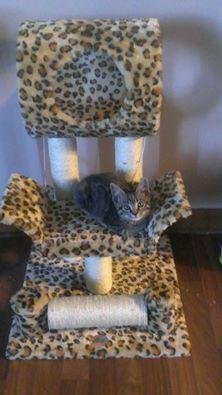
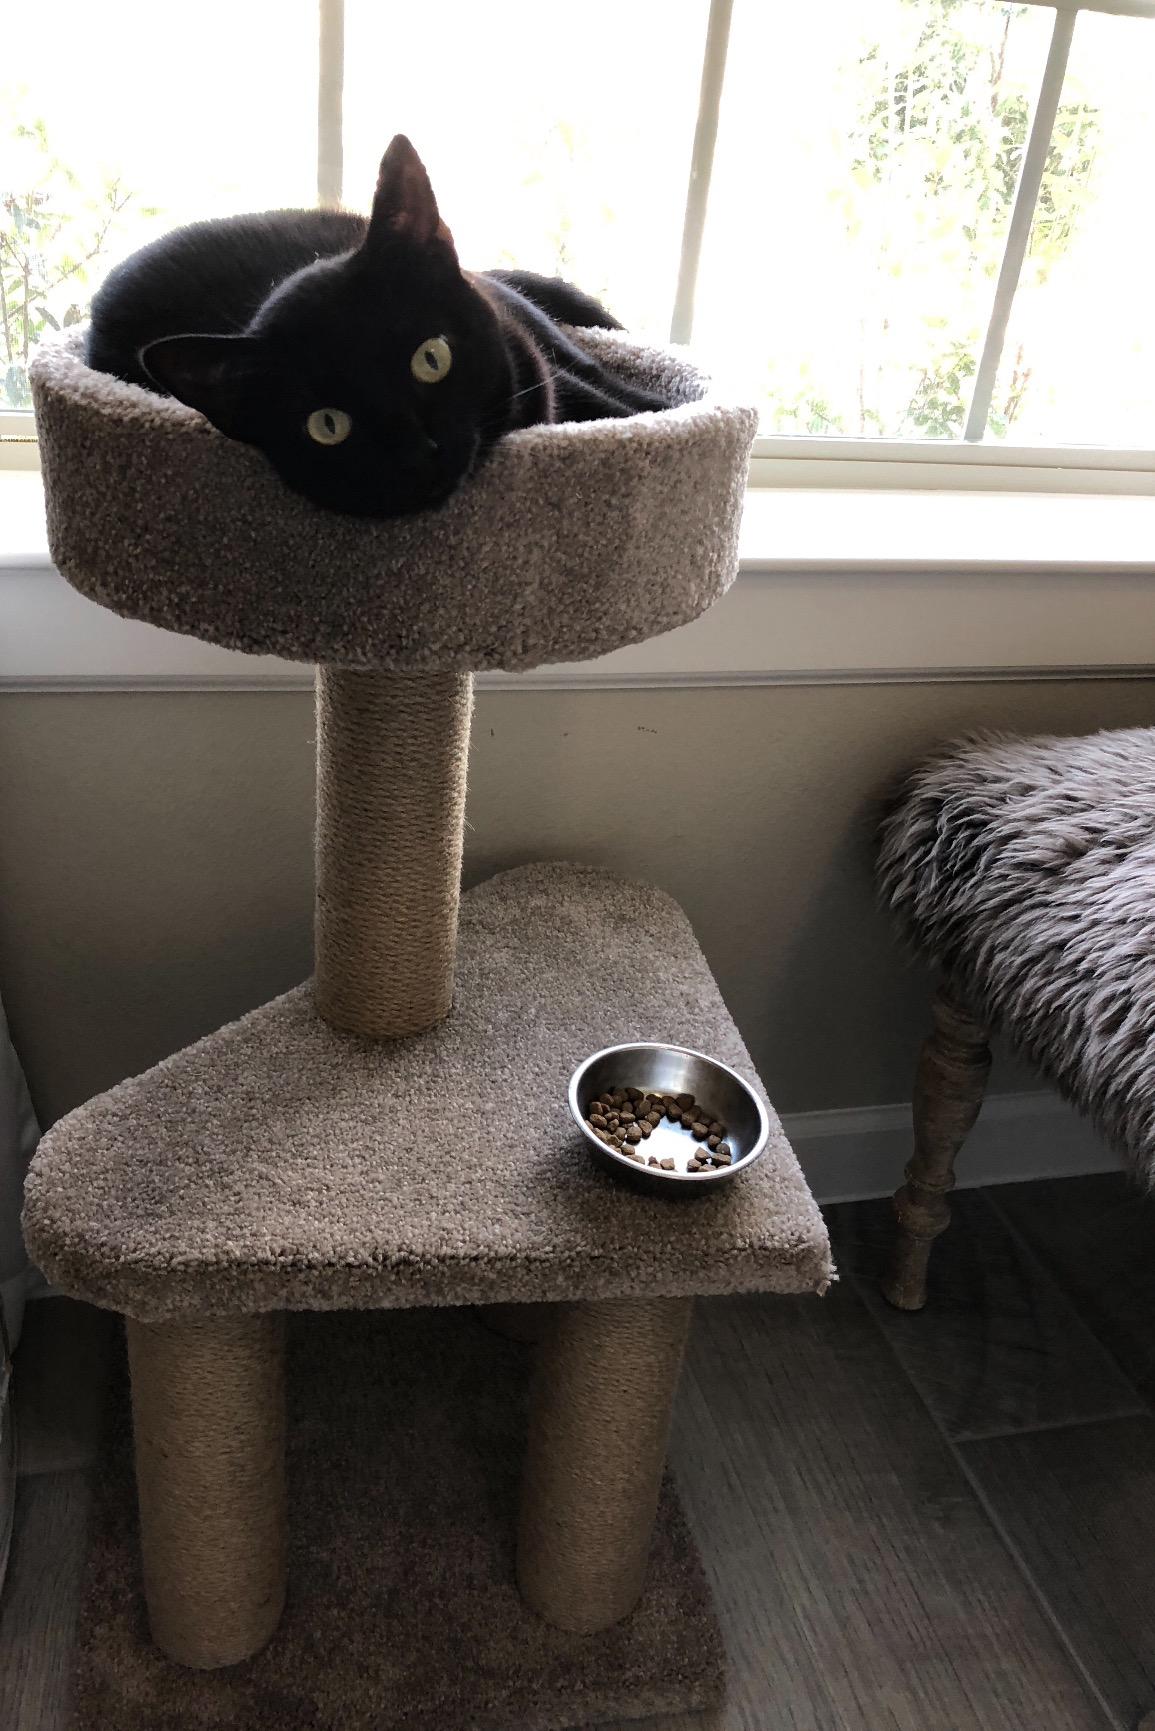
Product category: items_cat tree
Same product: no